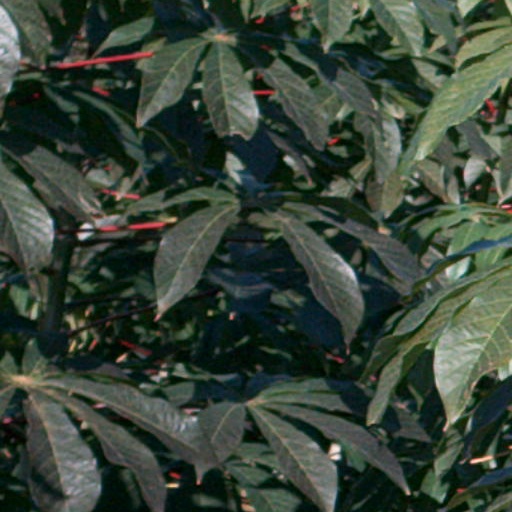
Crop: cassava